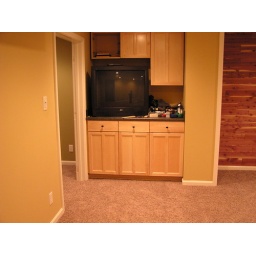
The TV / cabinet combo in the office.